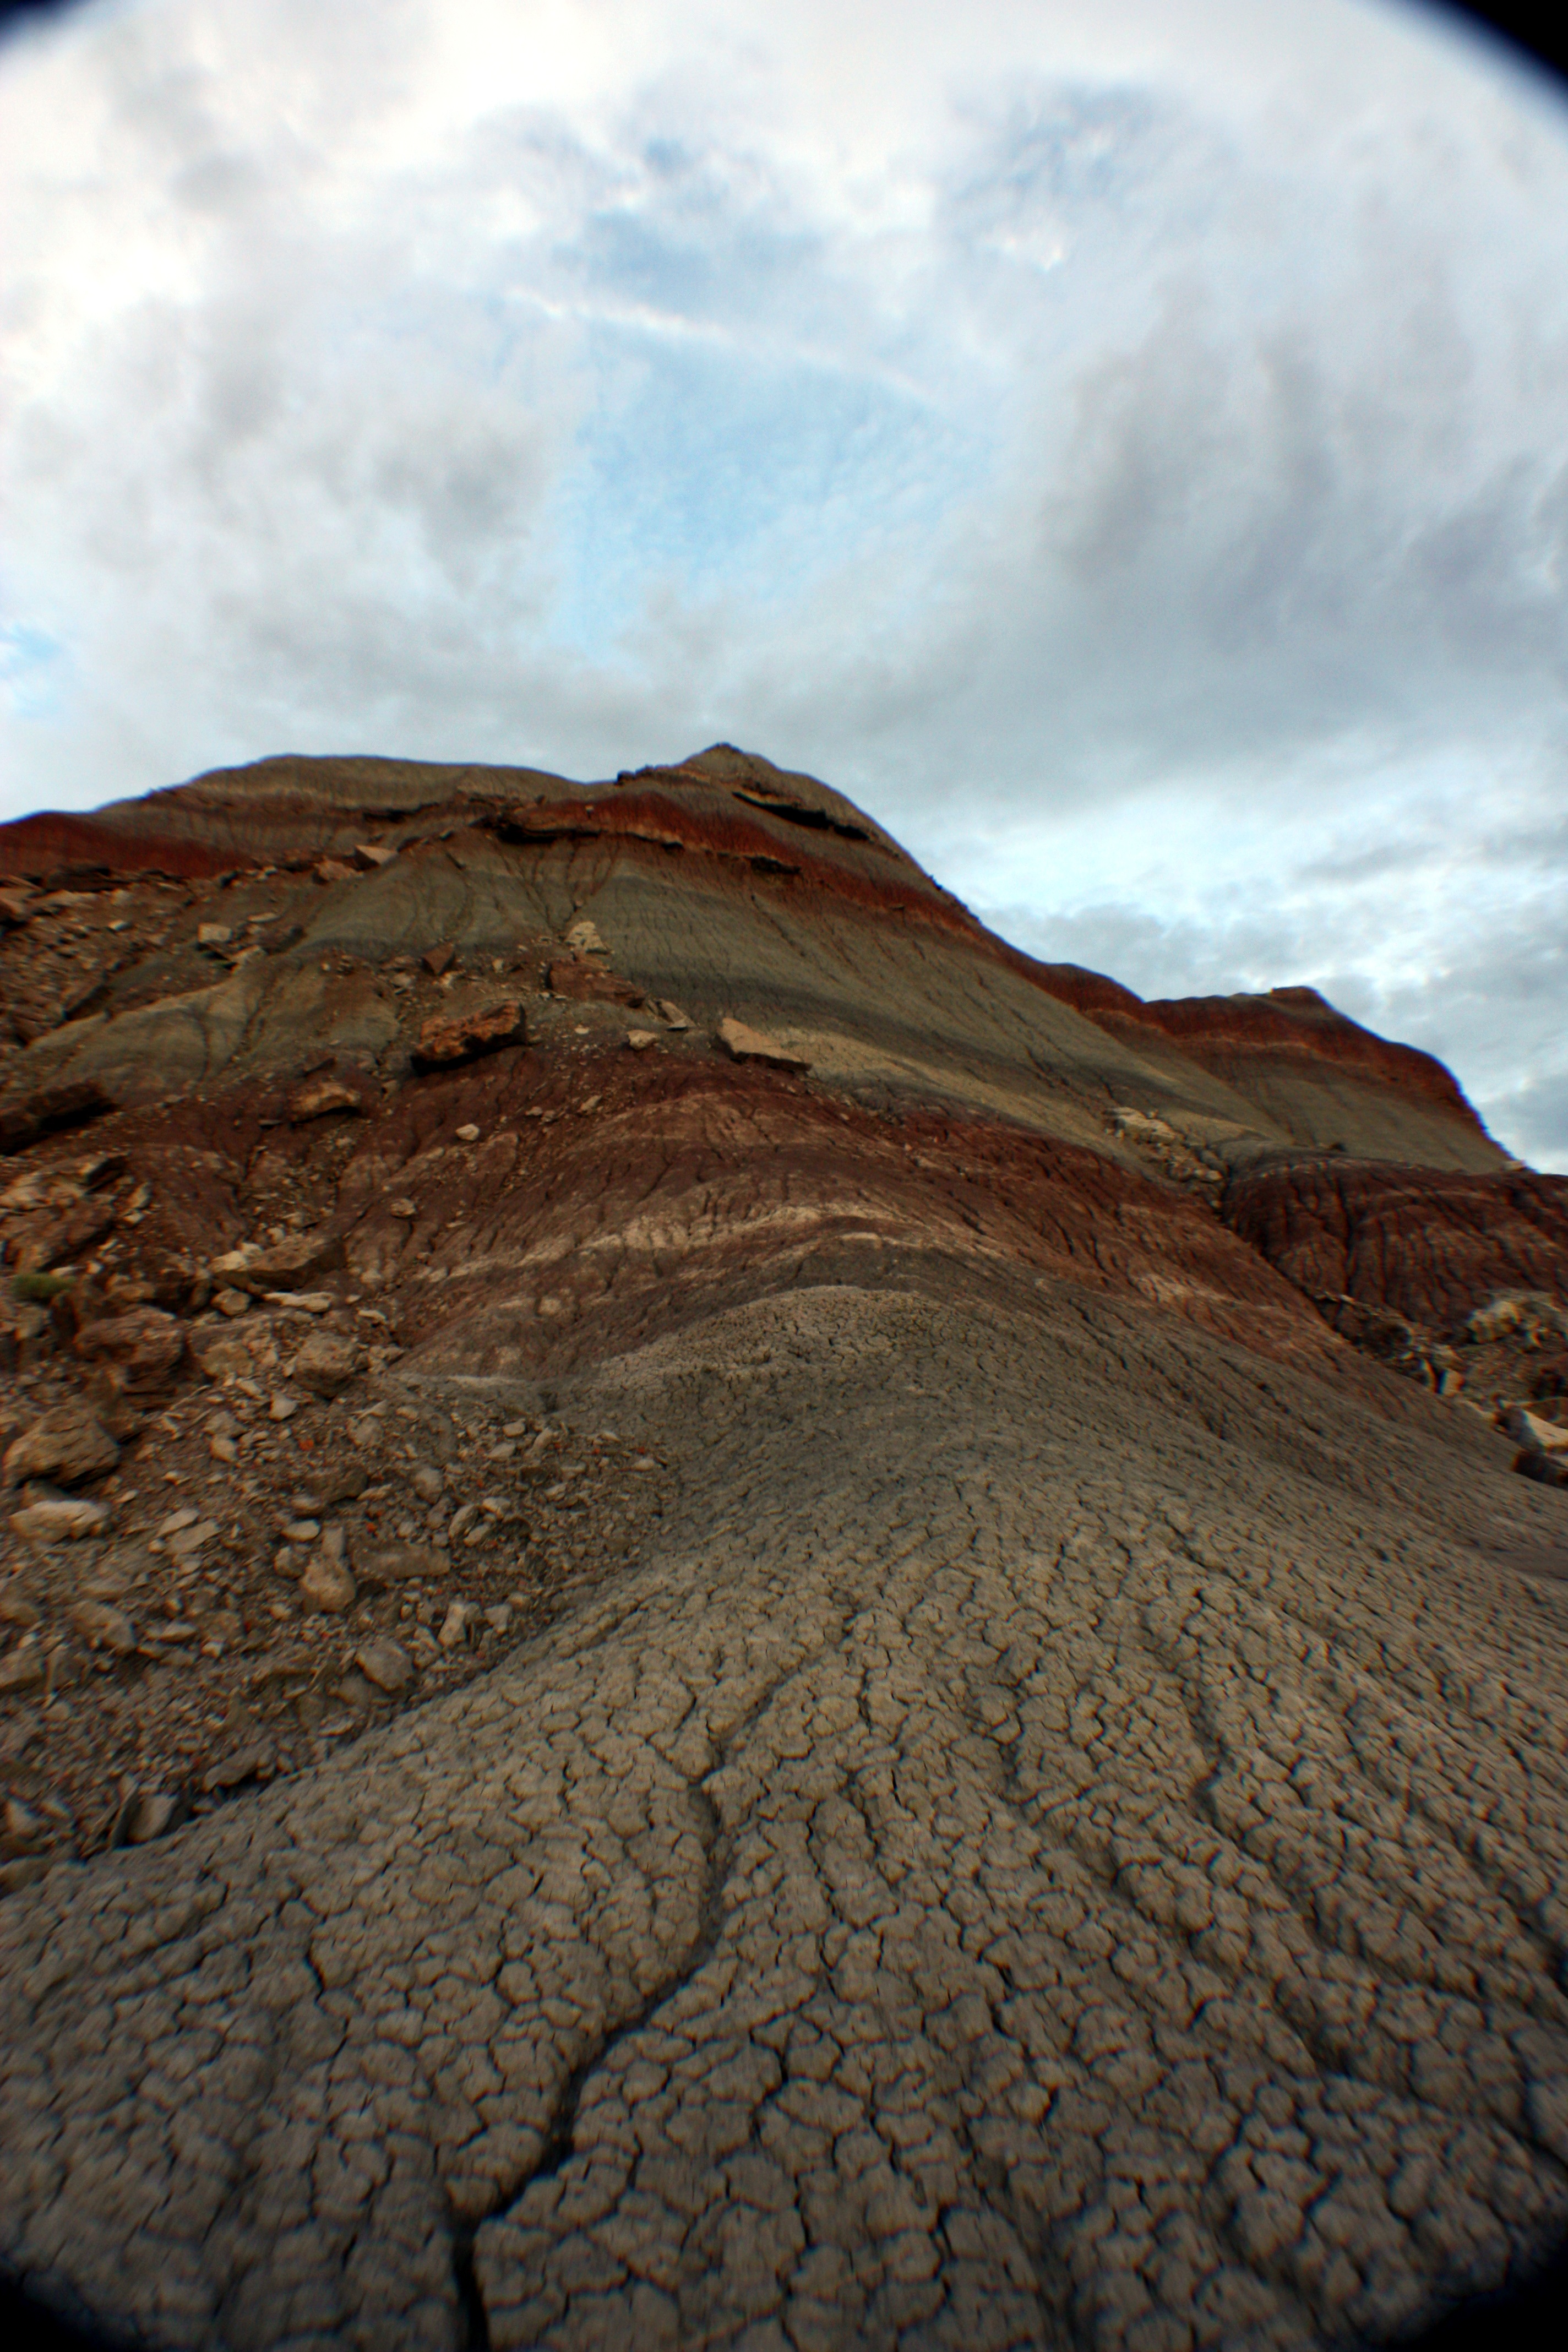
landscape, sea, nature, rock, wilderness, mountain, cloud, hill, mountain range, park, soil, rock formation, ancient, terrain, ridge, summit, arizona, rocks, geology, plateau, tourist attraction, landform, painted desert, geographical feature, mountainous landforms, geological phenomenon, volcanic landform